University Neighborhood Historic District (Laramie, Wyoming)

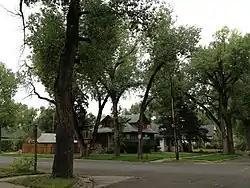
11th and Garfield in 2013

The University Neighborhood Historic District comprises the residential area south of the University of Wyoming in Laramie, Wyoming. The 24-block historic district is bounded on the north by University Avenue, the east by 15th Street, the south by Custer Street, and the west by 6th Street. The neighborhood's period of significance is from 1872 to 1958, a time when the area around the university was developed. Architectural styles in the district are diverse and the neighborhood is almost entirely composed of single-family residences.